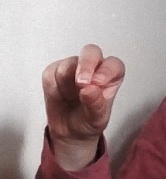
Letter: gaaf